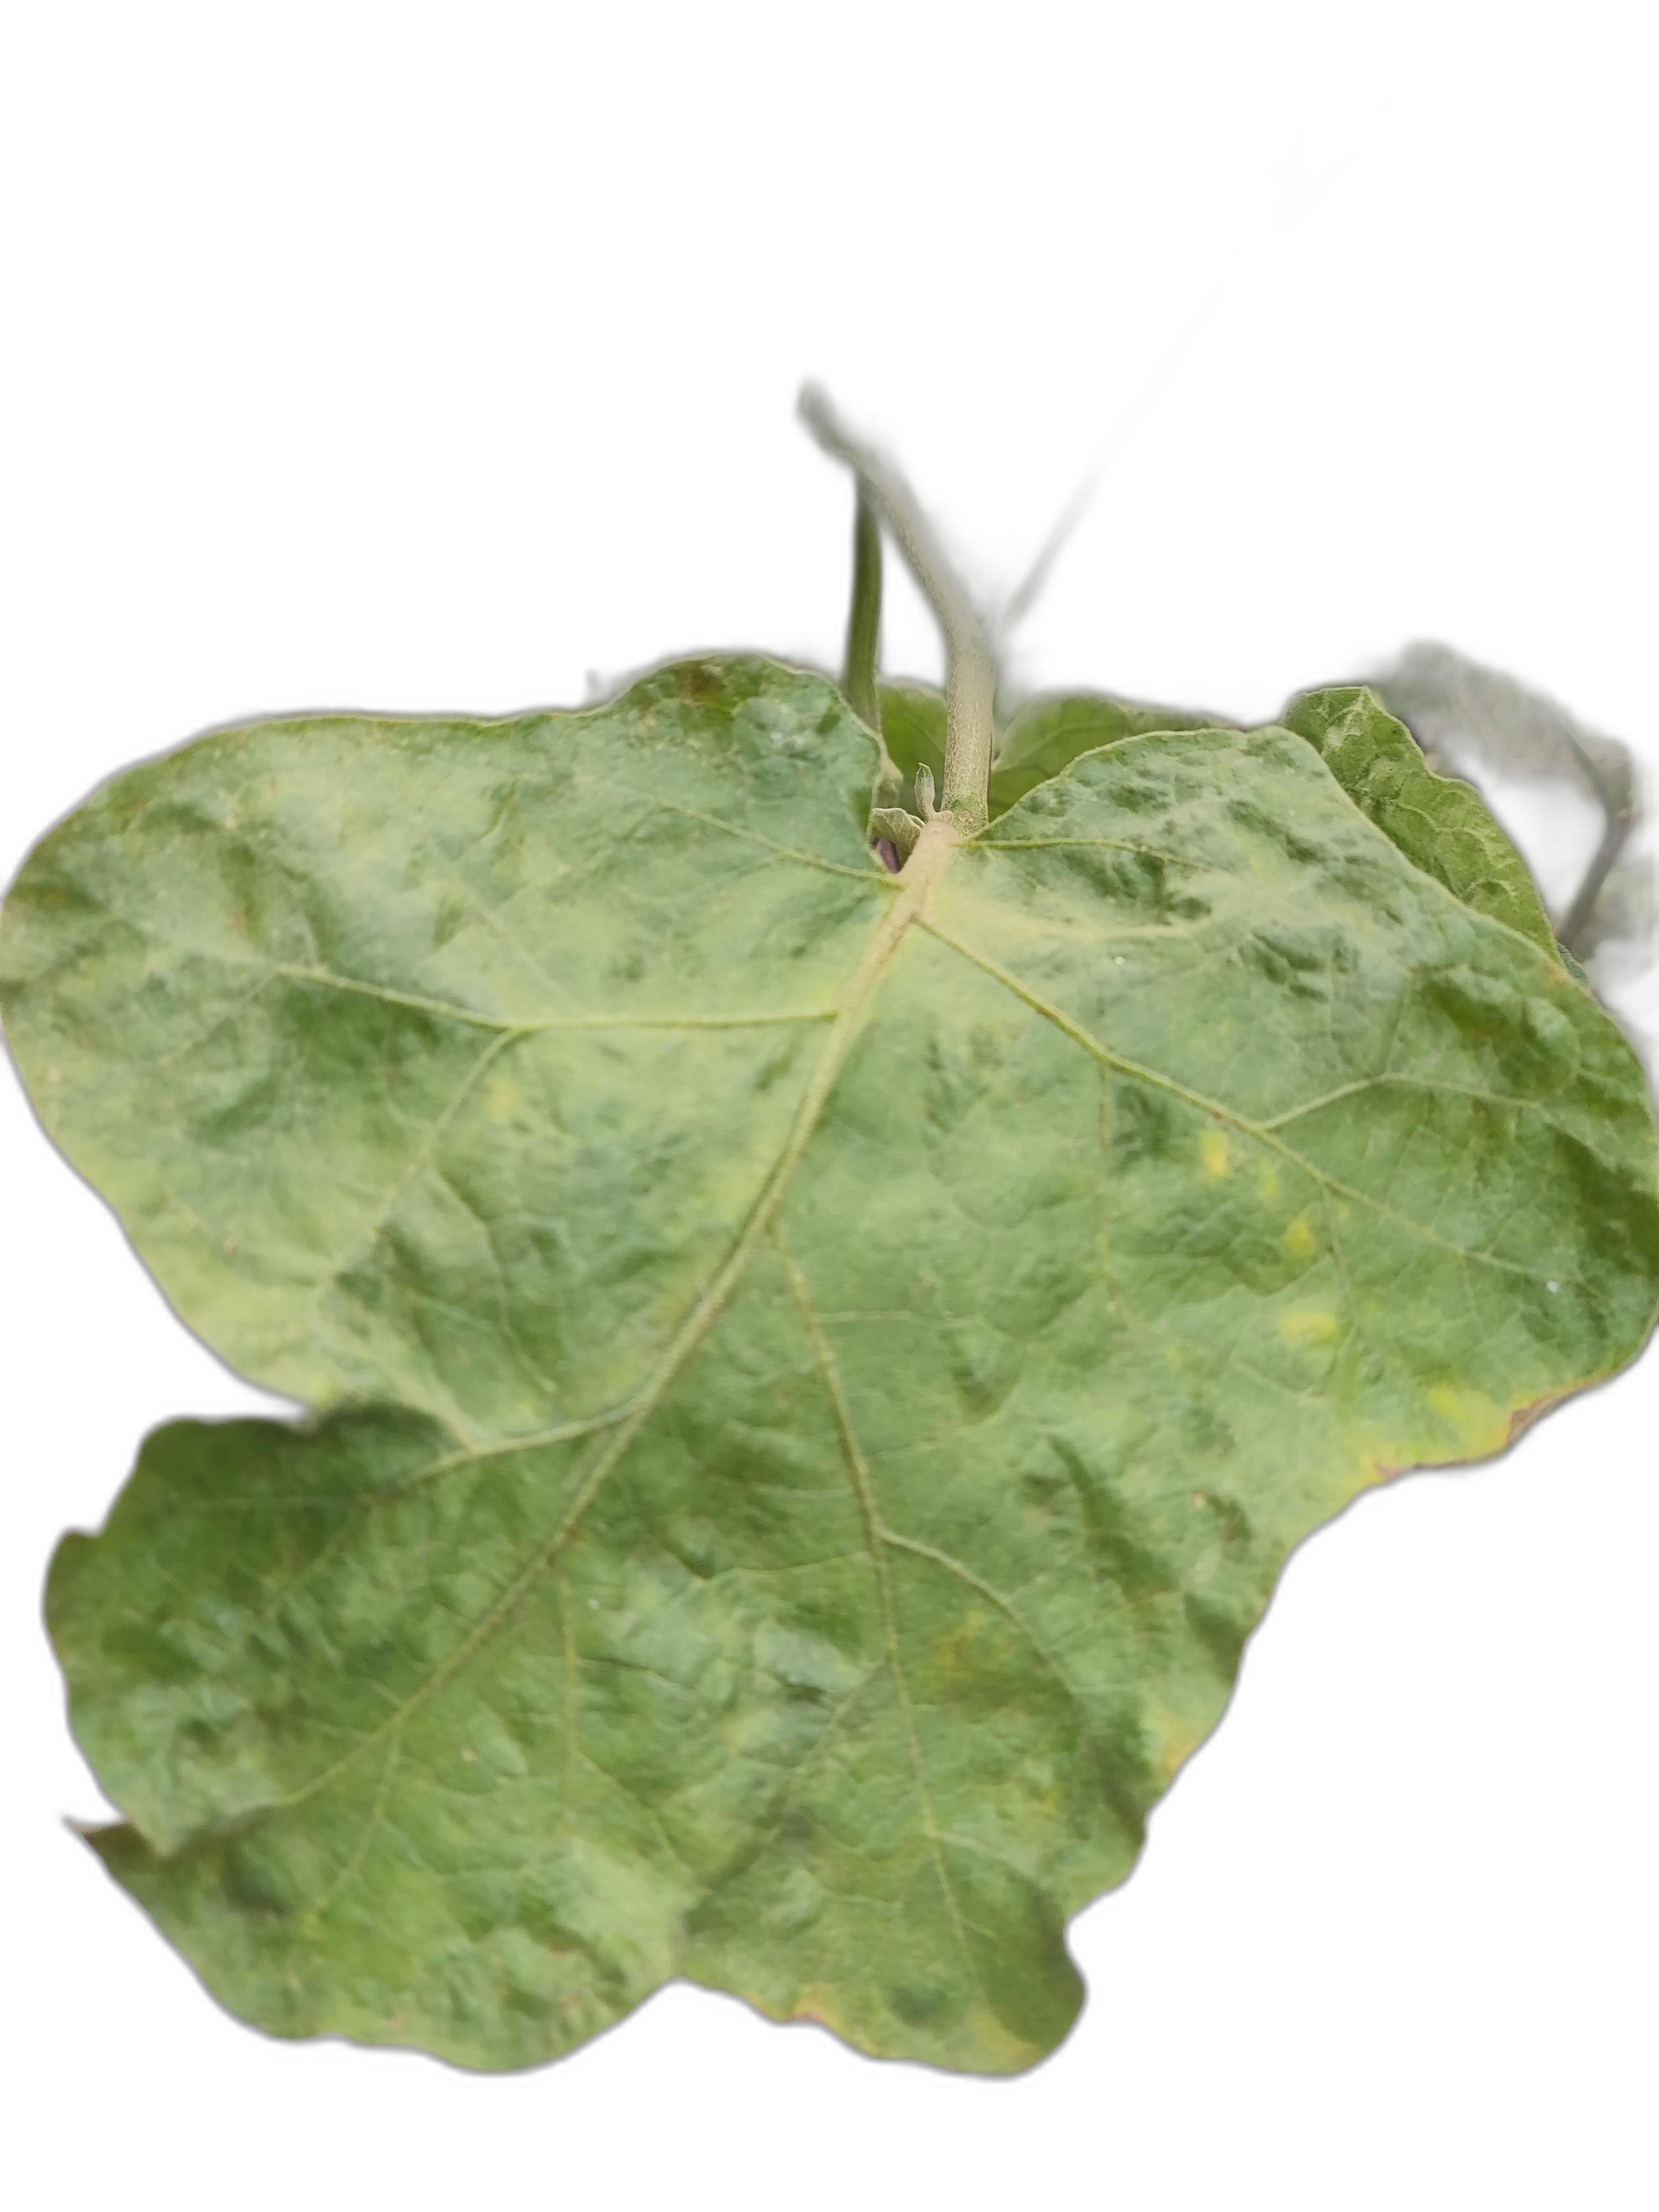
Label: Healthy Leaf